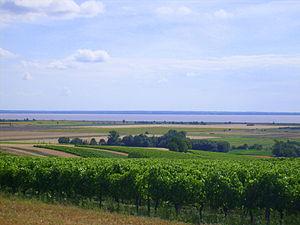
L'estuaire de la Gironde à Saint-Bonnet-sur-Gironde
Longtemps dominée par l'agriculture et des activités traditionnelles et profondément marquée par une très forte ruralité, la Charente-Maritime s'affranchit peu à peu de l'image d'un département rural et pauvre. Elle est devenue avant le début du XXIᵉ siècle un territoire attractif, grâce à son littoral, atout majeur qui a largement contribué à moderniser son économie où le tourisme y joue un rôle déterminant.
Saint-Bonnet-sur-Gironde est une commune du sud-ouest de la France, située dans le département de la Charente-Maritime. Ses habitants sont appelés les Saint-Bonnetais et les Saint-Bonnetaises.